Postal codes in Azerbaijan

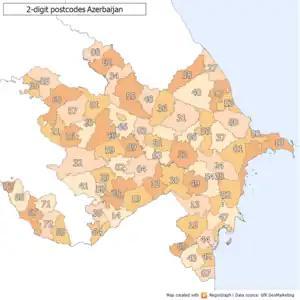
2-digit postcode areas Azerbaijan (defined through the first two postcode digits)

Postal codes in Azerbaijan consist of four digits.